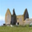
Label: castle